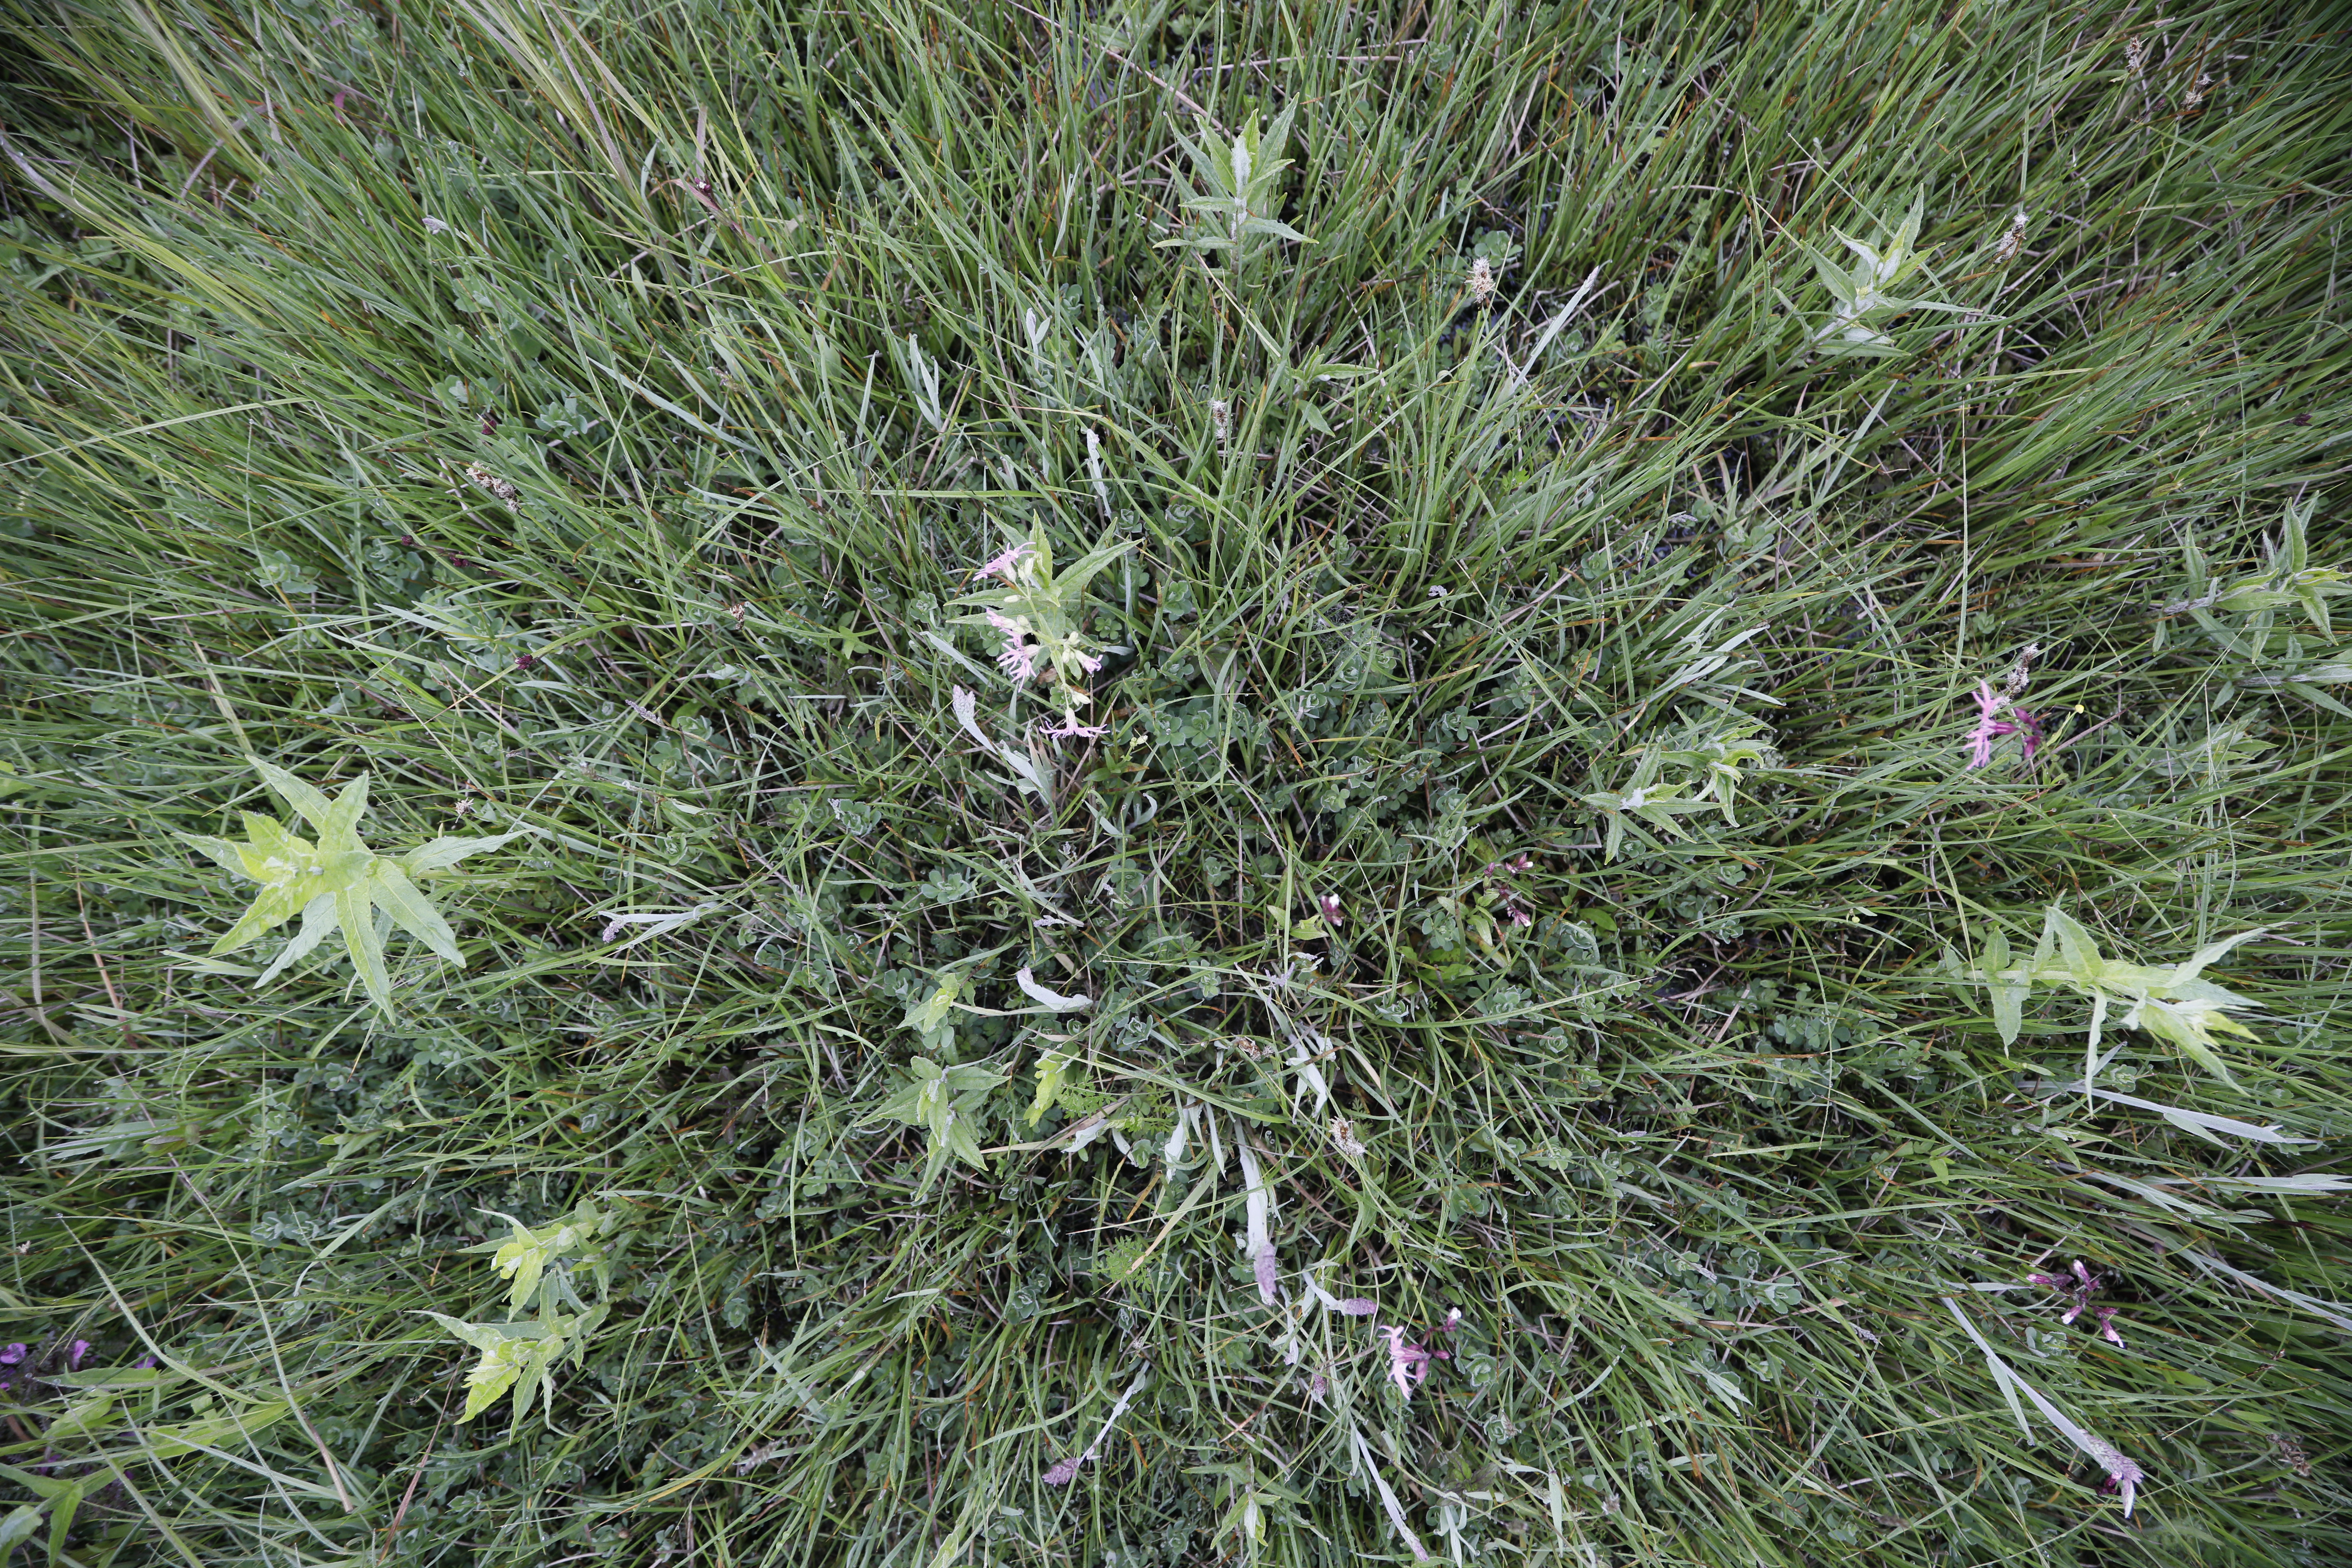
Plant species: Pedicularis palustris, Silene flos-cuculi